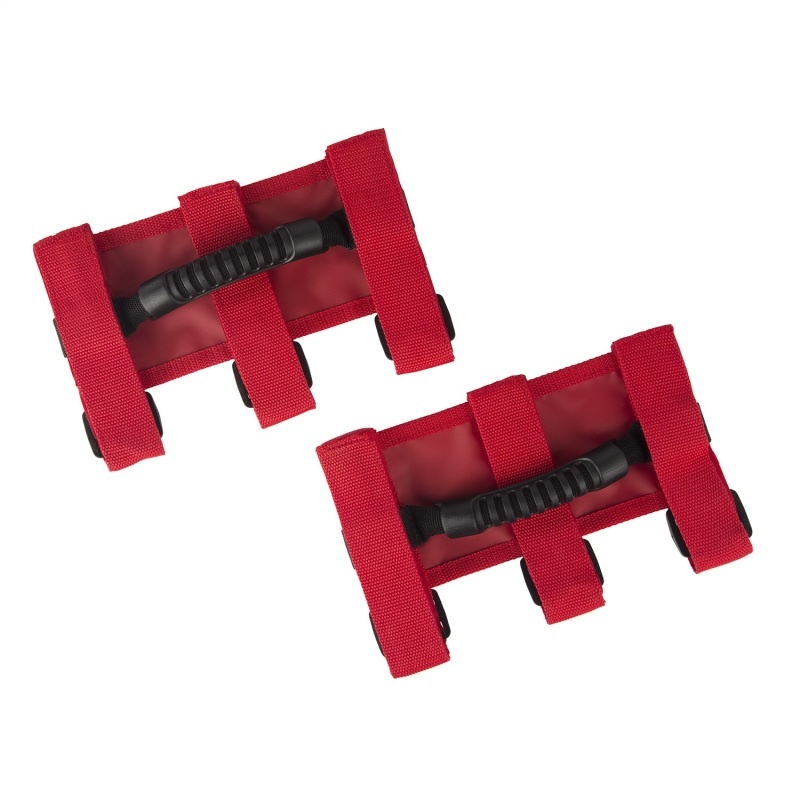
Rugged Ridge Ultimate Grab Handles Red 55-20 CJ/Jeep Wrangler /JT
Put easy to use Grab Handles wherever you need them. Constructed of tough nylon webbing with either a molded sure-grip handle (Ultimate), soft foam handle (Deluxe) or plain Nylon webbing (Sport). The Ultimate Grab Handles are available in several hot colors to accent the Jeeps Interior - Red, Black, Green or Pink . Deluxe and Sport models fit all Jeep roll bars and 3 inch roll cages with padding. Ultimate Grab Handles will fit 2 inch or 3 inch padded or un-padded roll bars. All designs are packed in pairs.
Brand: Rugged Ridge
Category: Vehicles & Parts > Vehicle Parts & Accessories > Vehicle Safety & Security > Vehicle Safety Equipment > Vehicle Seat Belt Straps